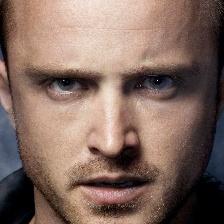
Label: faces